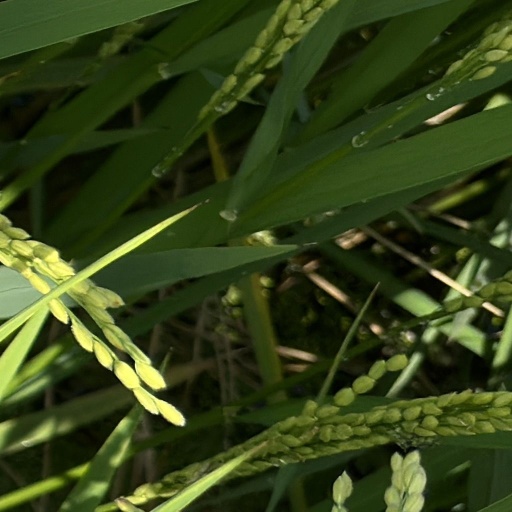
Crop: rice